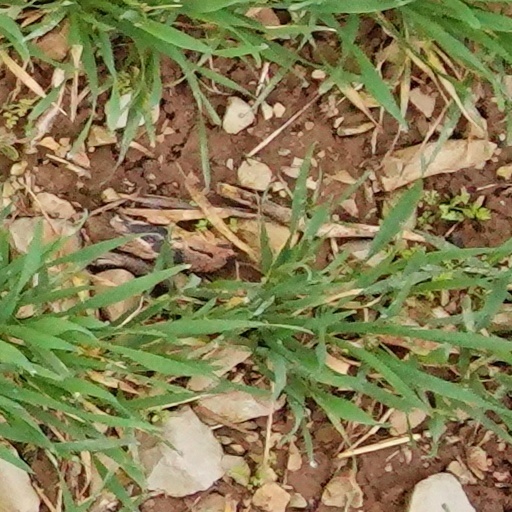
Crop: wheat